GM 4L80-E transmission

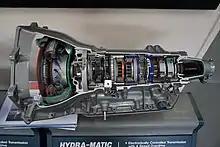
A Hydra-Matic 4L80 transmission at the Ypsilanti Automotive Heritage Museum

The 4L80-E (RPO MT1) is rated to handle engines with up to 440 ft·lbf (597 N·m) of torque. The 4L80-E is rated to a maximum GVWR of 18,000 lb, depending on the axle and vehicle.